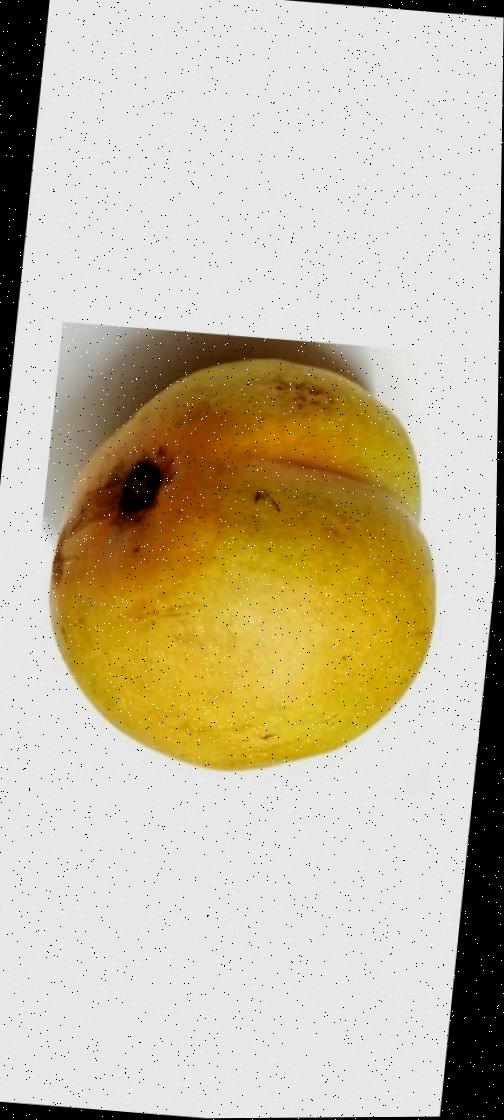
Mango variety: Bari-11